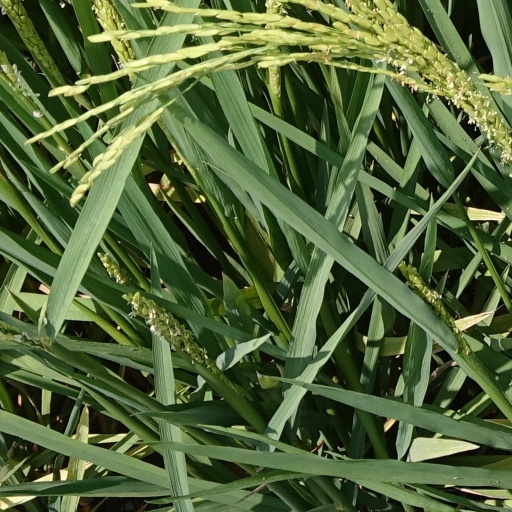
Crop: rice